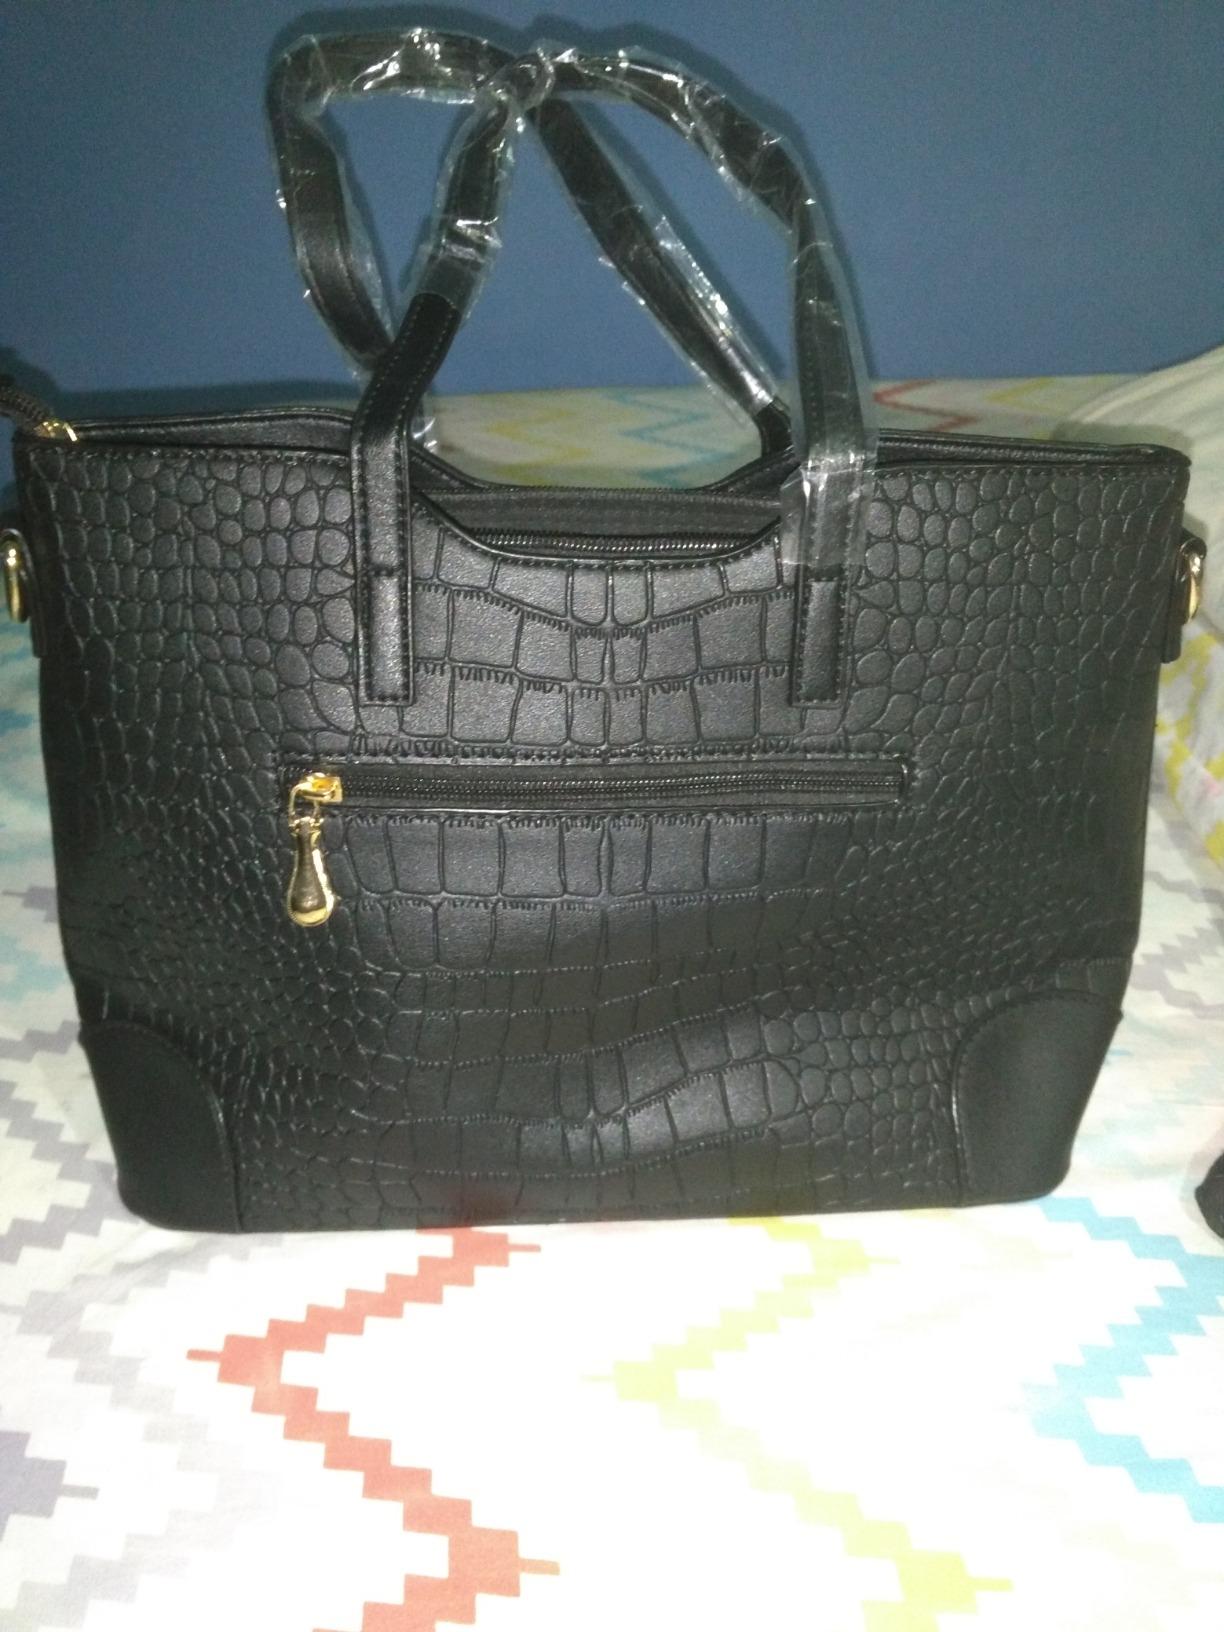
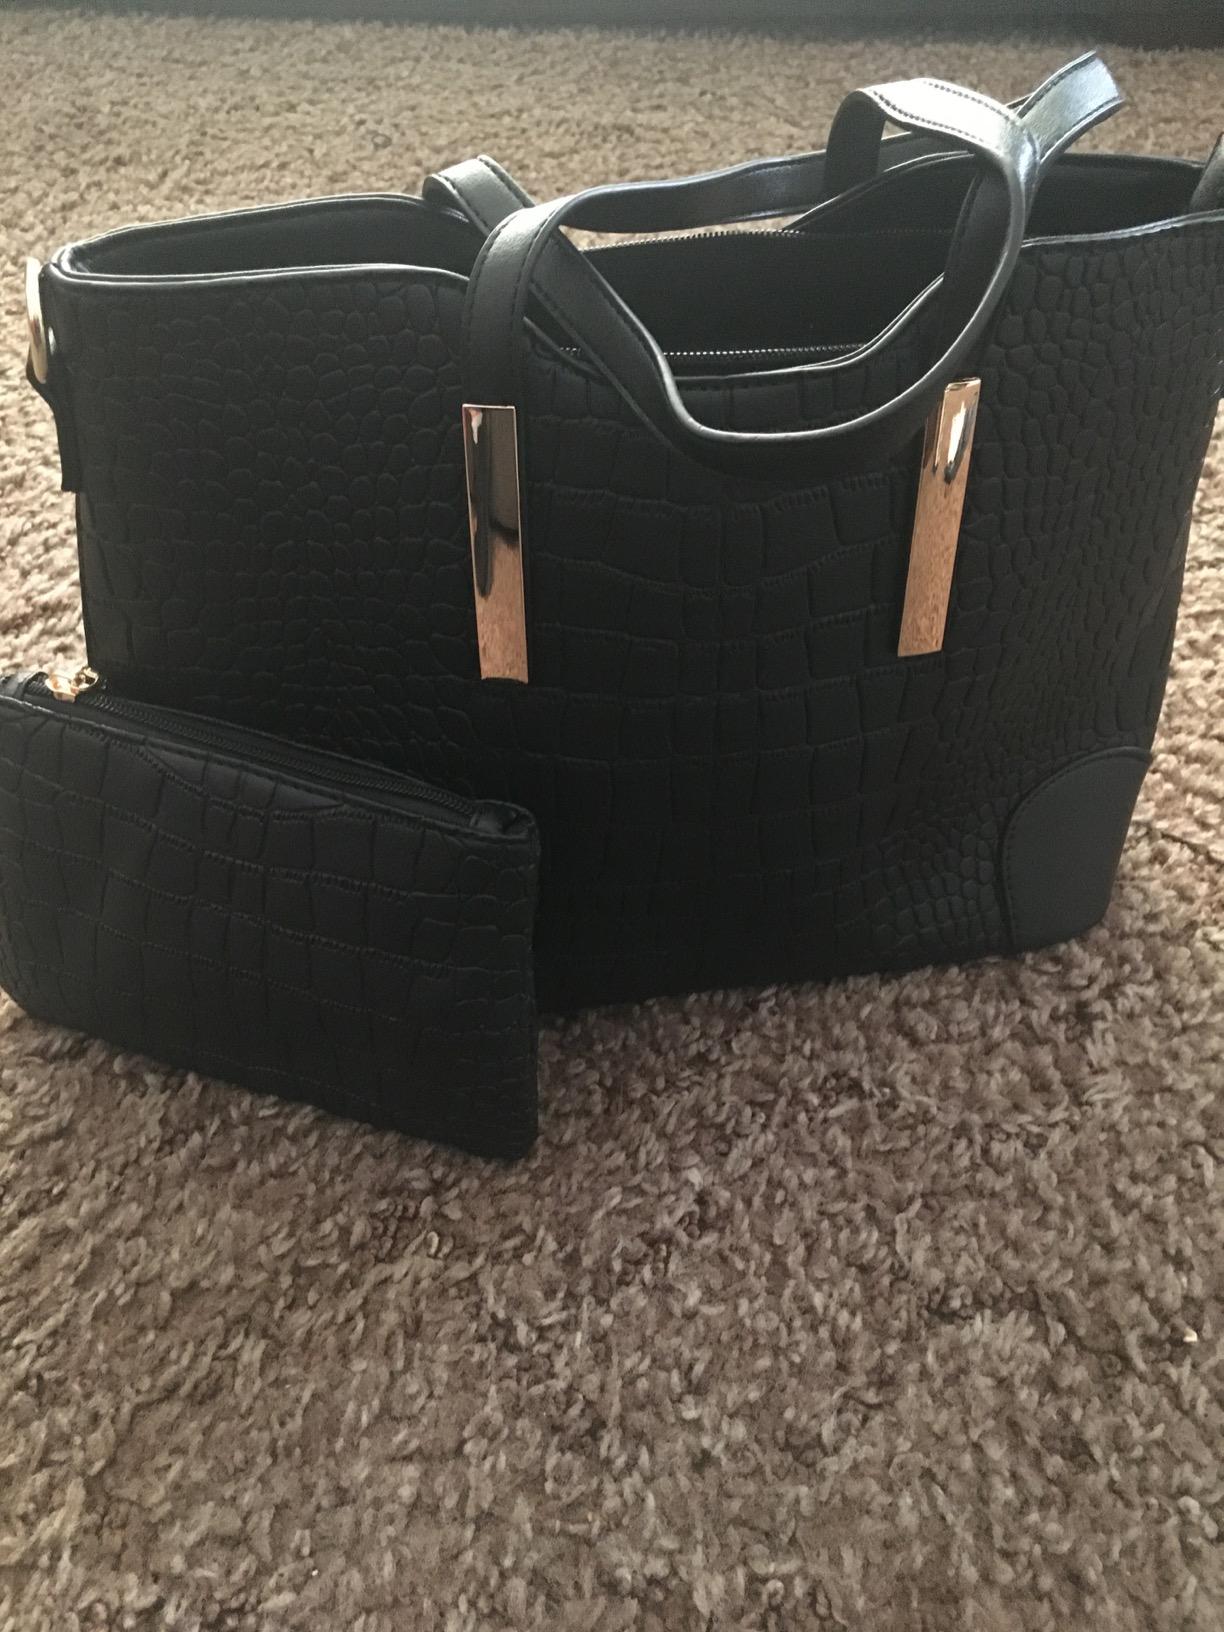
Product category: accessories_handbag
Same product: yes